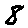
Label: 8